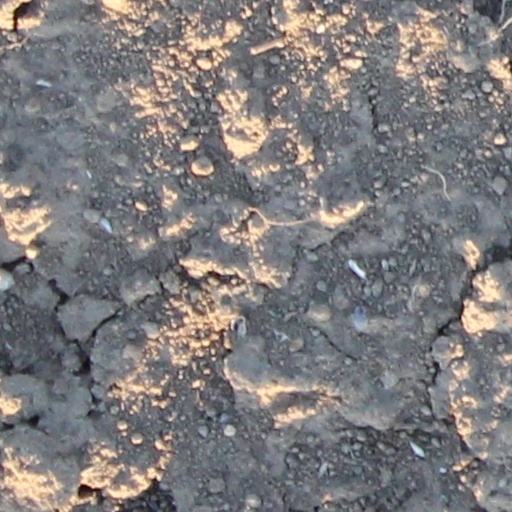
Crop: wheat